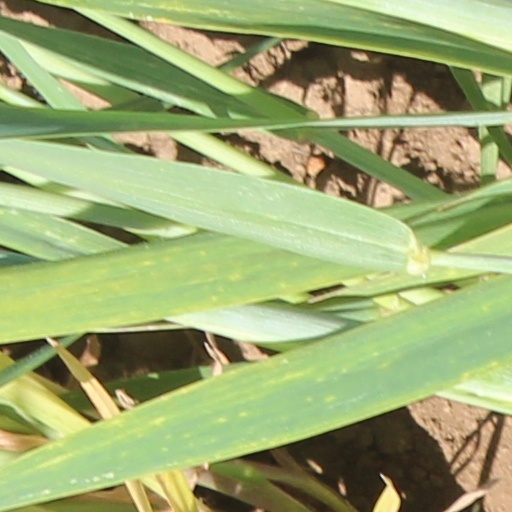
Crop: wheat